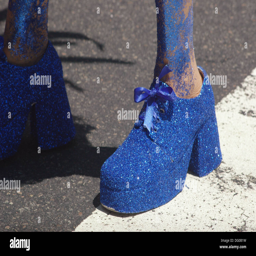
filming location : funny shoes along tourist attraction during social network user